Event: Nepal Earthquake
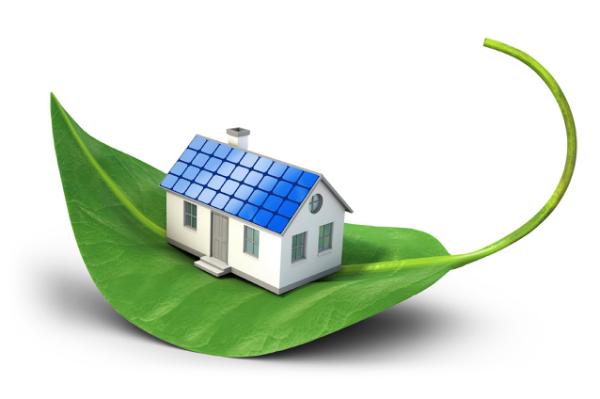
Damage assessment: no_damage